Andreea Mitu

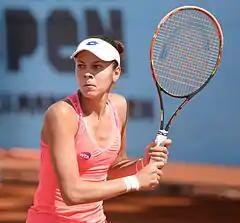
Mitu at the 2015 Madrid Open.

Not having won a single WTA Tour title, Mitu made it to the fourth round of 2015 French Open defeating world No. 12, Karolína Plíšková, in the second round, and former champion Francesca Schiavone in the third round. After this performance, Mitu rose to a career-high ranking of 68.